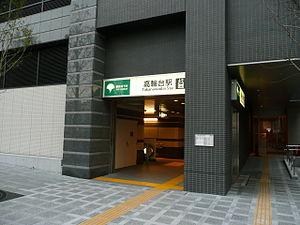
Takanawadai est une station du métro de Tokyo sur la ligne Asakusa dans l'arrondissement de Minato à Tokyo. Elle est exploitée par le Bureau des Transports de la Métropole de Tokyo.